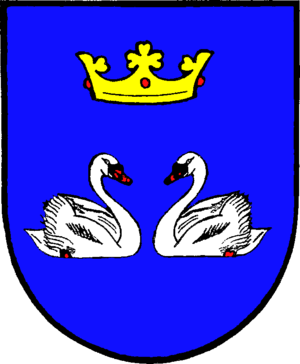
L’ amt Schlei-Ostsee est un Amt, c'est-à-dire une forme d'intercommunalité du Schleswig-Holstein, dans l'arrondissement de Rendsburg-Eckernförde, dans le Nord de l'Allemagne. Il regroupe 19 municipalités.